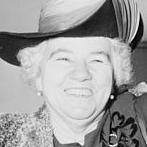
Age: 69